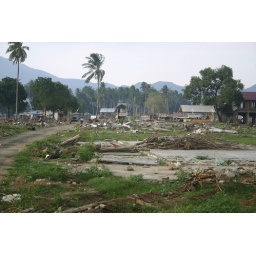
More empty foundations with a couple houses left standing in the background.